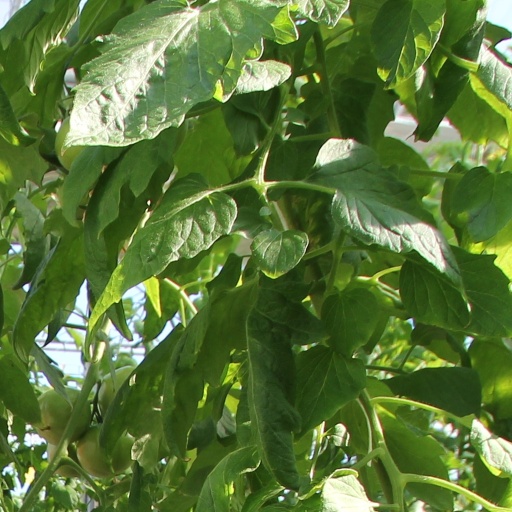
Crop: tomato